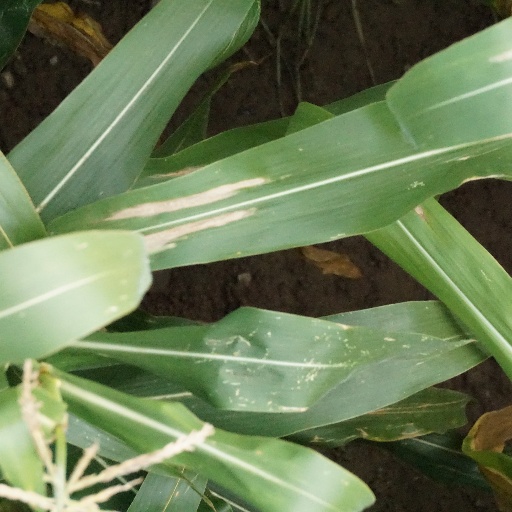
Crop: maize; corn